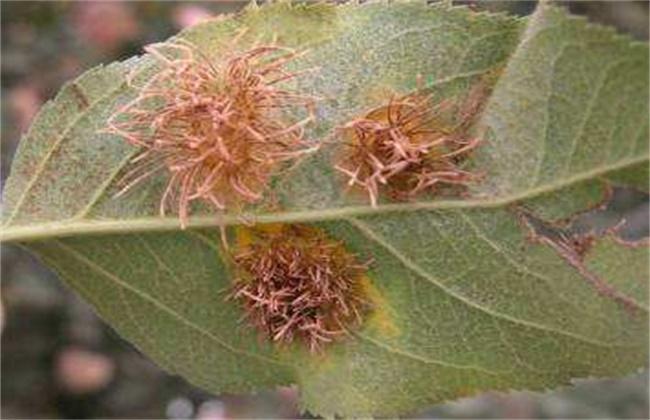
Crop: apple
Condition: rust